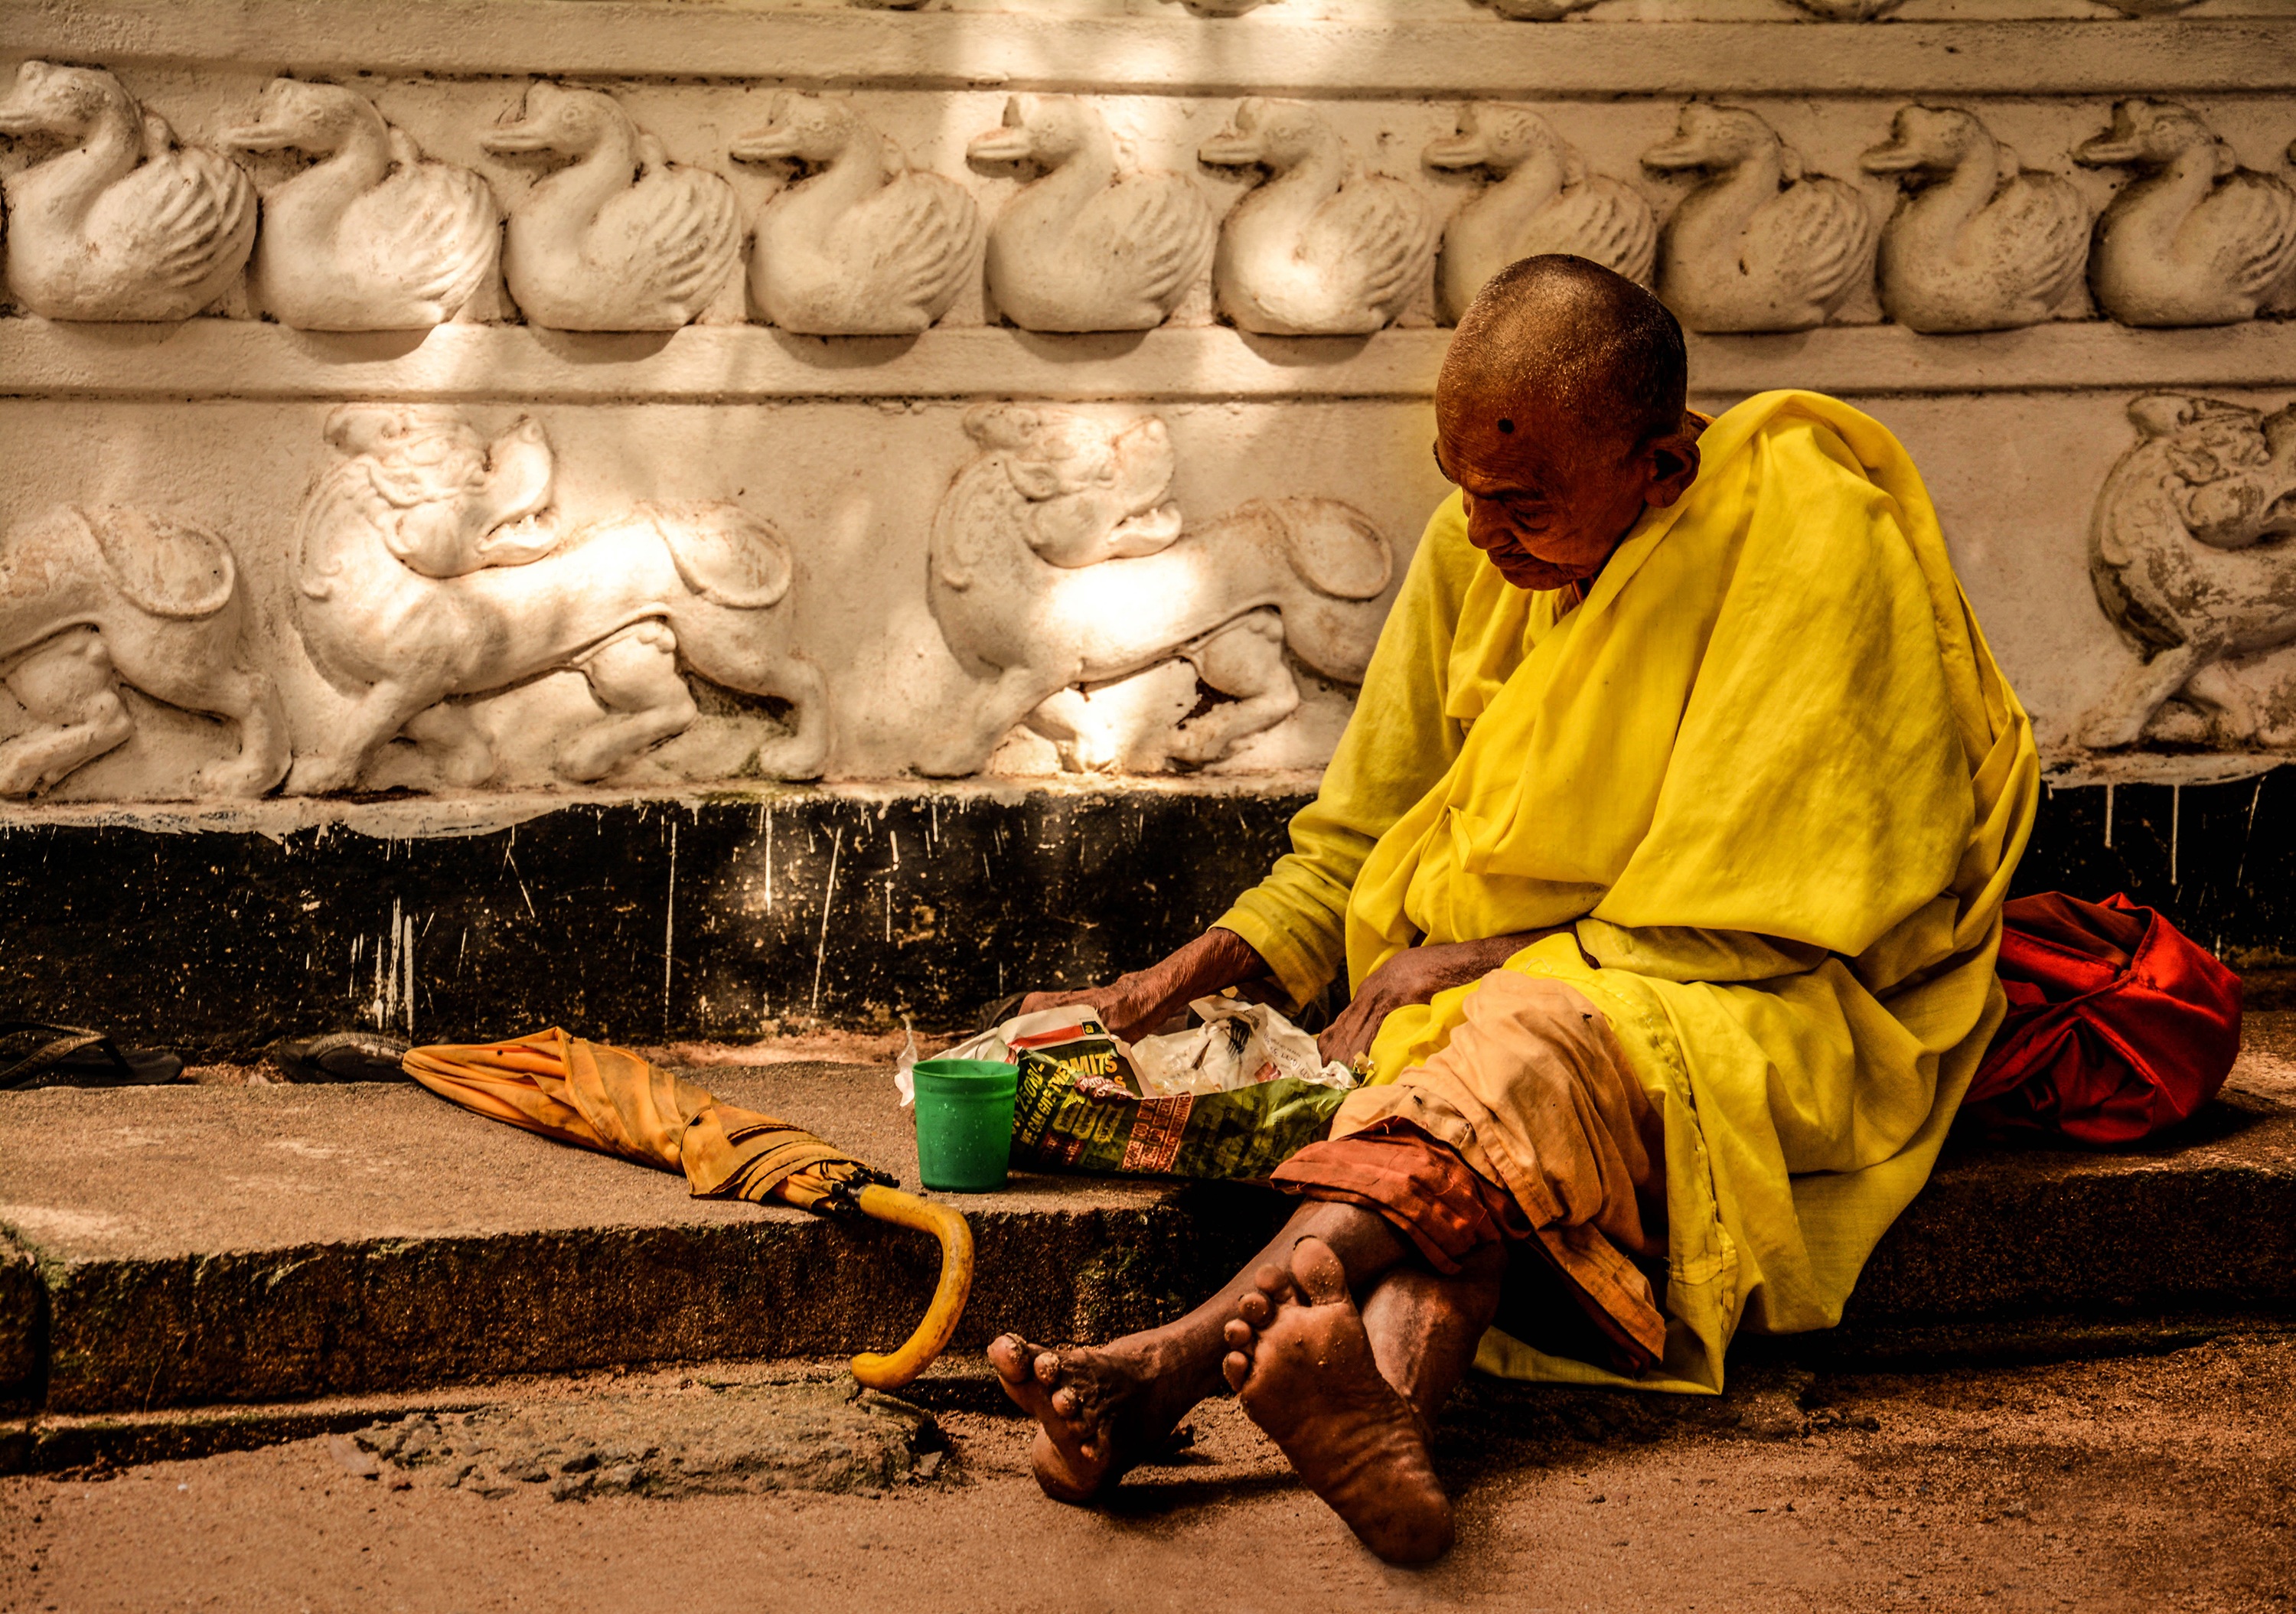
work, man, person, people, street, old, city, male, social, food, color, community, monk, religion, child, charity, life, sad, shelter, men, art, homeless, bank, temple, women, horizontal, poverty, carving, tradition, relief, hostel, volunteer, beggar, unhappy, poor, hungry, issue, hunger, homelessness, services, old women, volunteering, outreach, ancient history, human positions